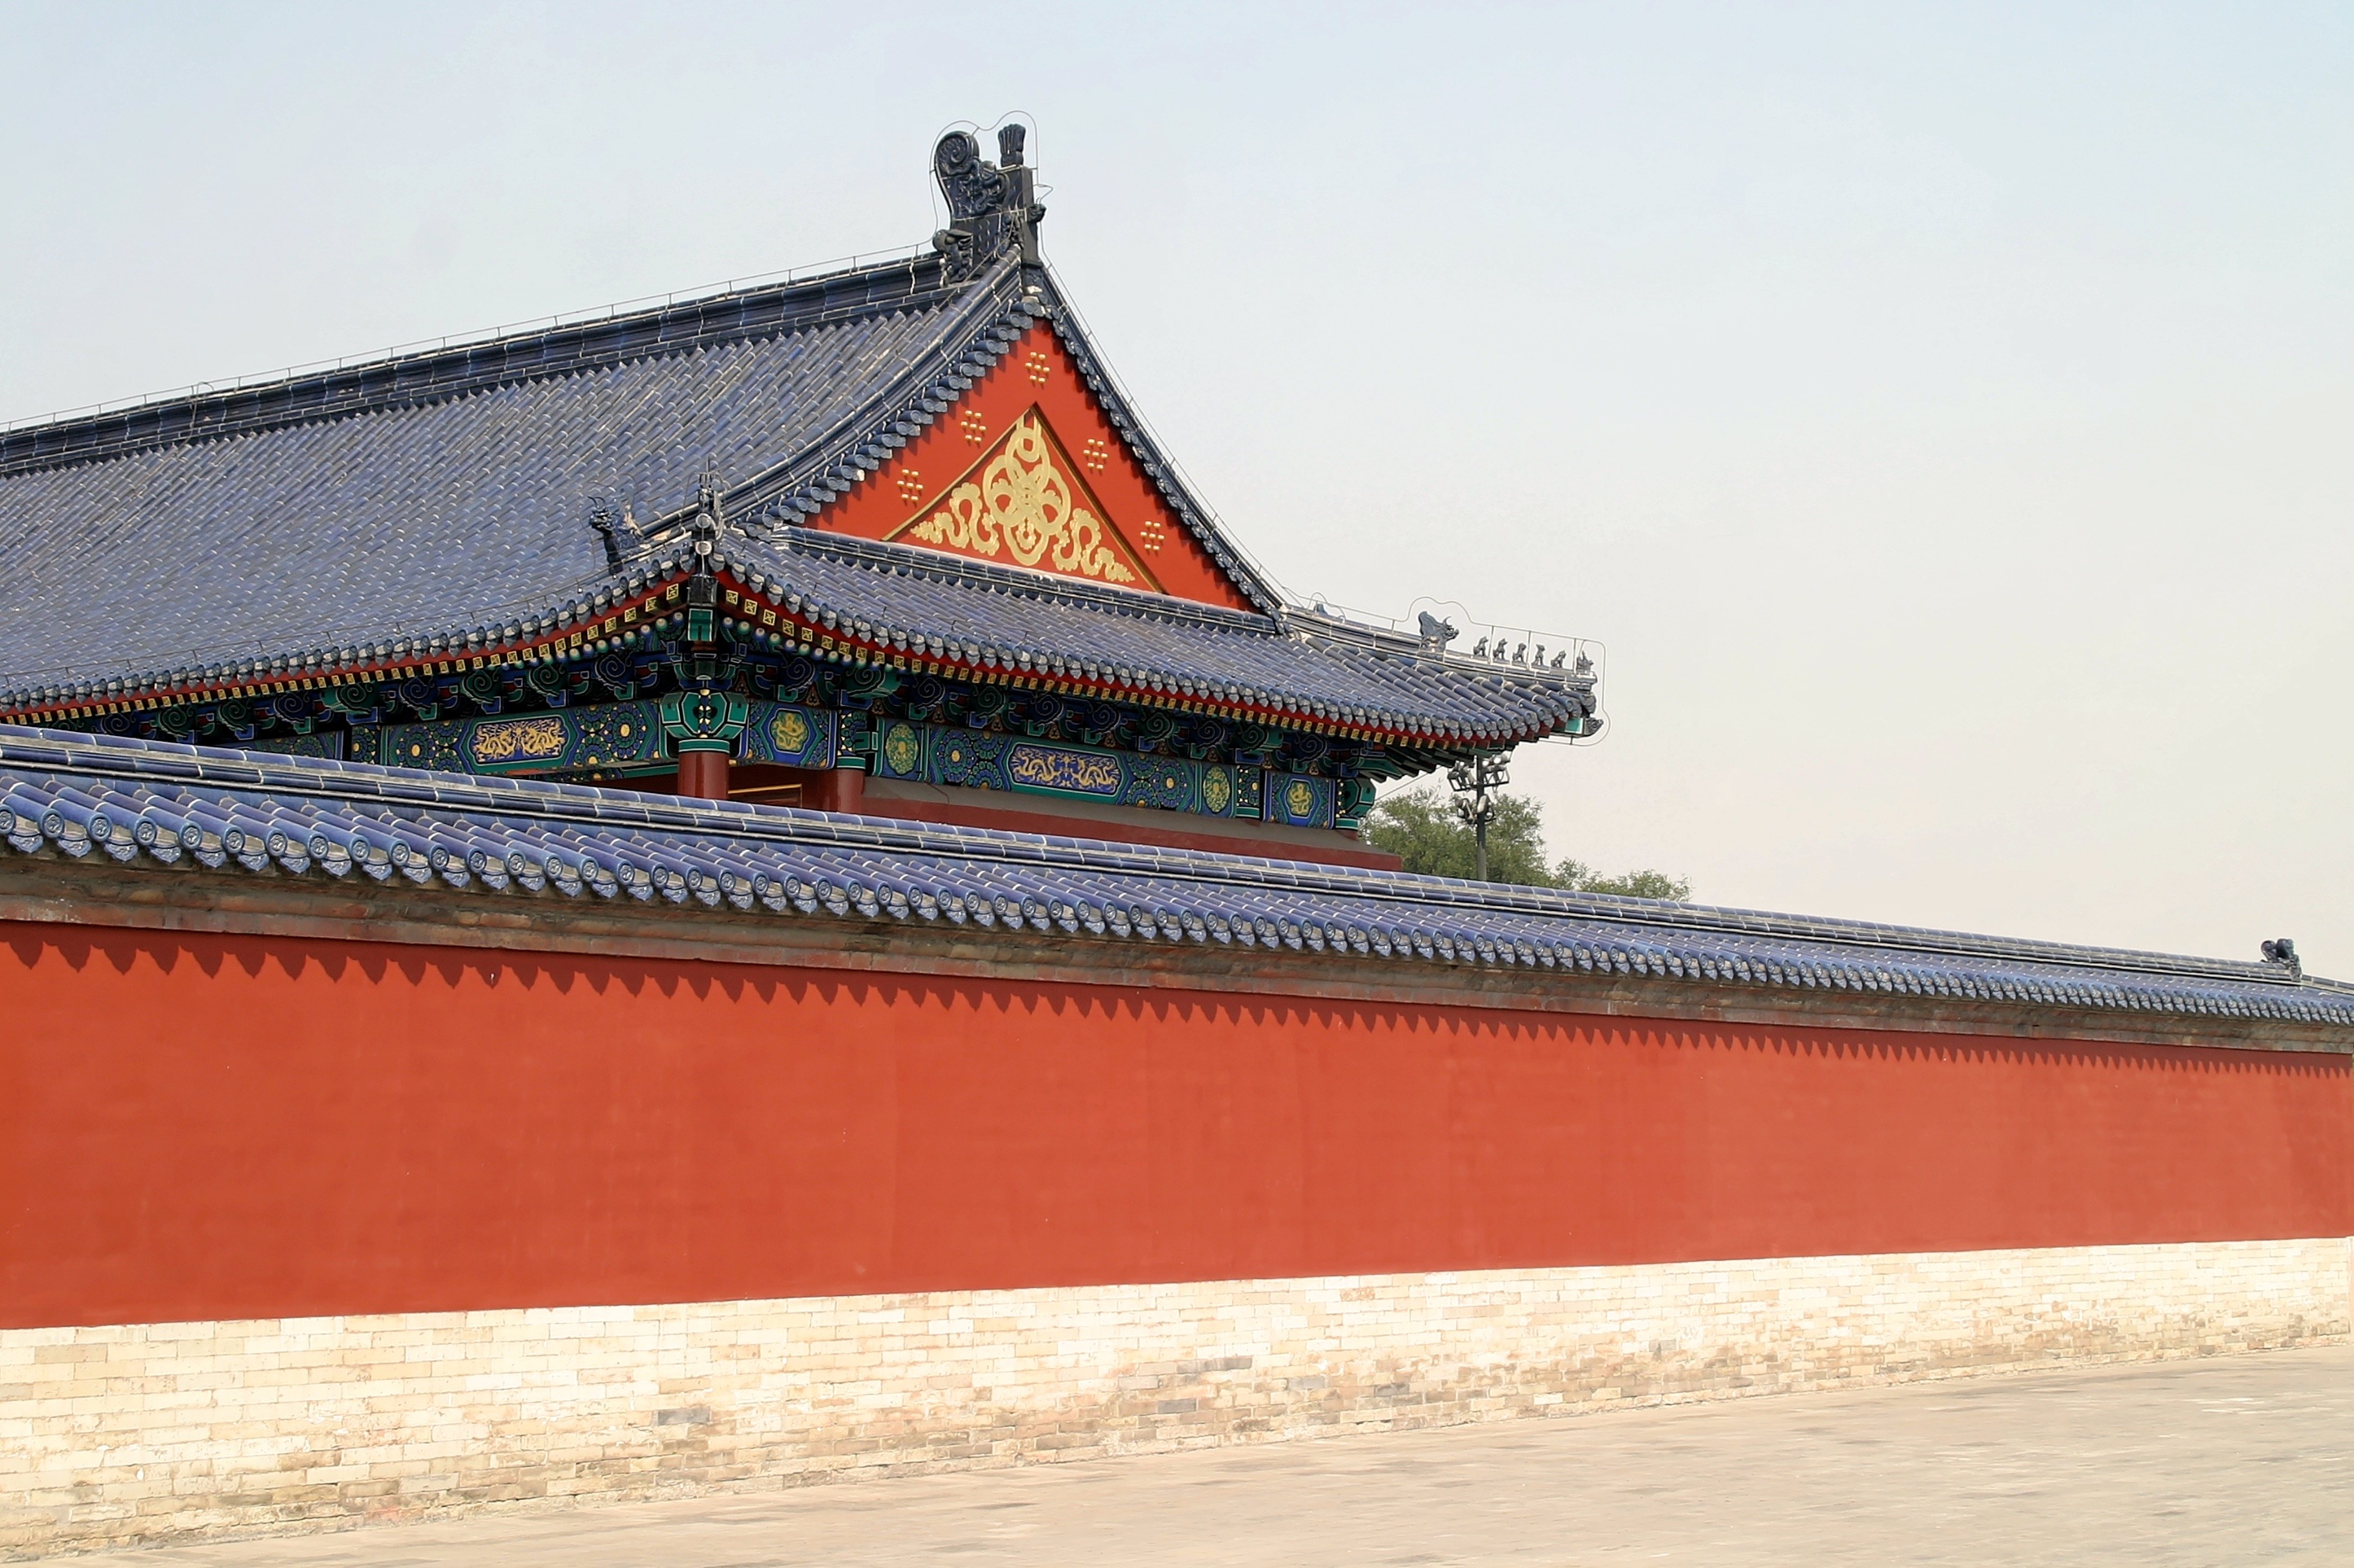
architecture, roof, building, palace, travel, tower, landmark, place of worship, ornament, temple, beijing, dragon, china, chinese architecture, wat, forbidden city, hindu temple, historic site